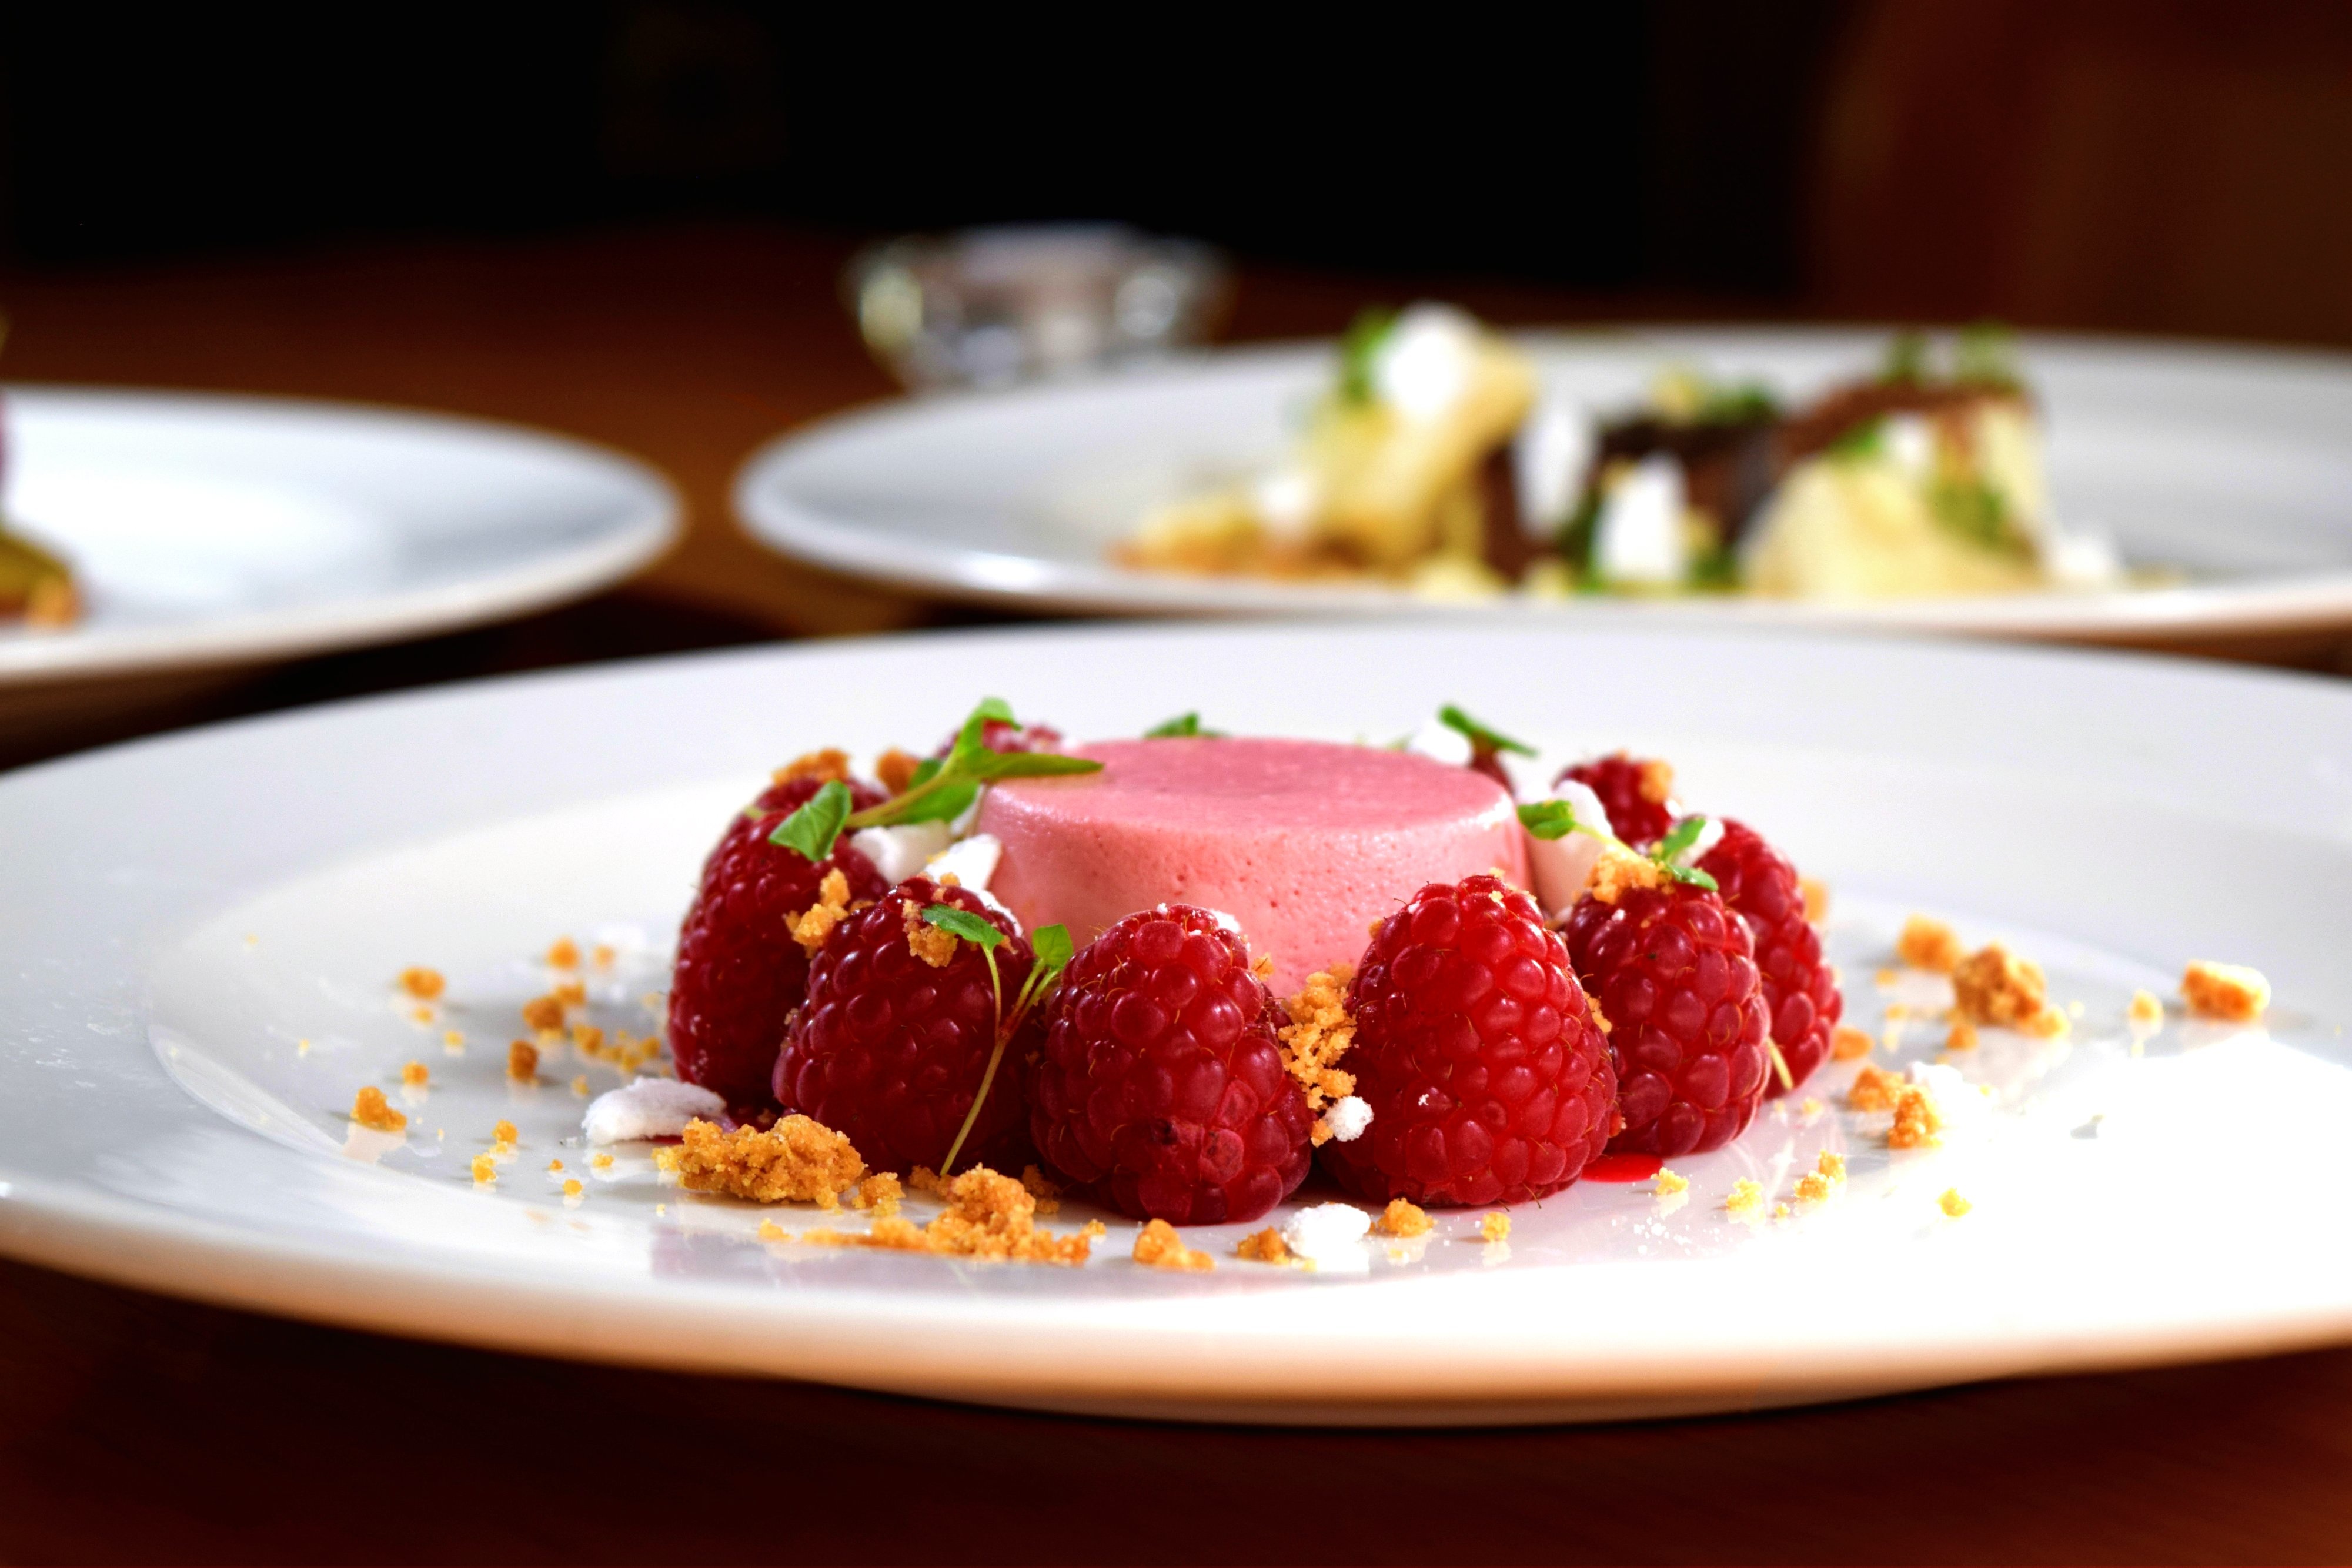
raspberry, fruit, restaurant, dish, meal, food, produce, plate, breakfast, dessert, meat, cuisine, steak tartare